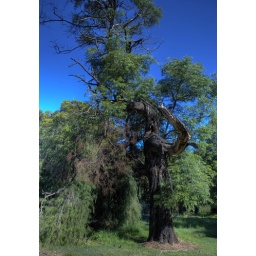
Walking back from where Captain Cook landed, I saw this lovely tree. The sky looked so blue against it.